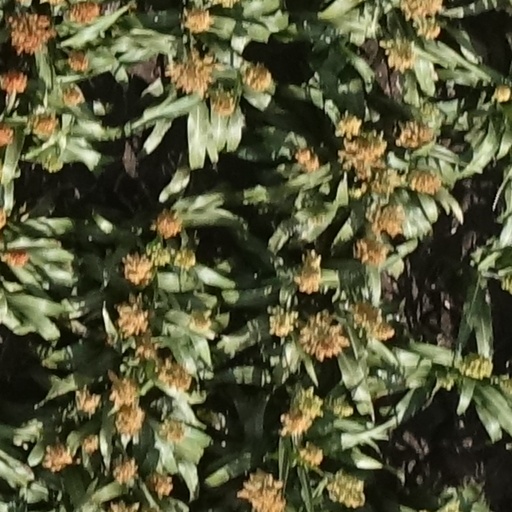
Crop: sorghum